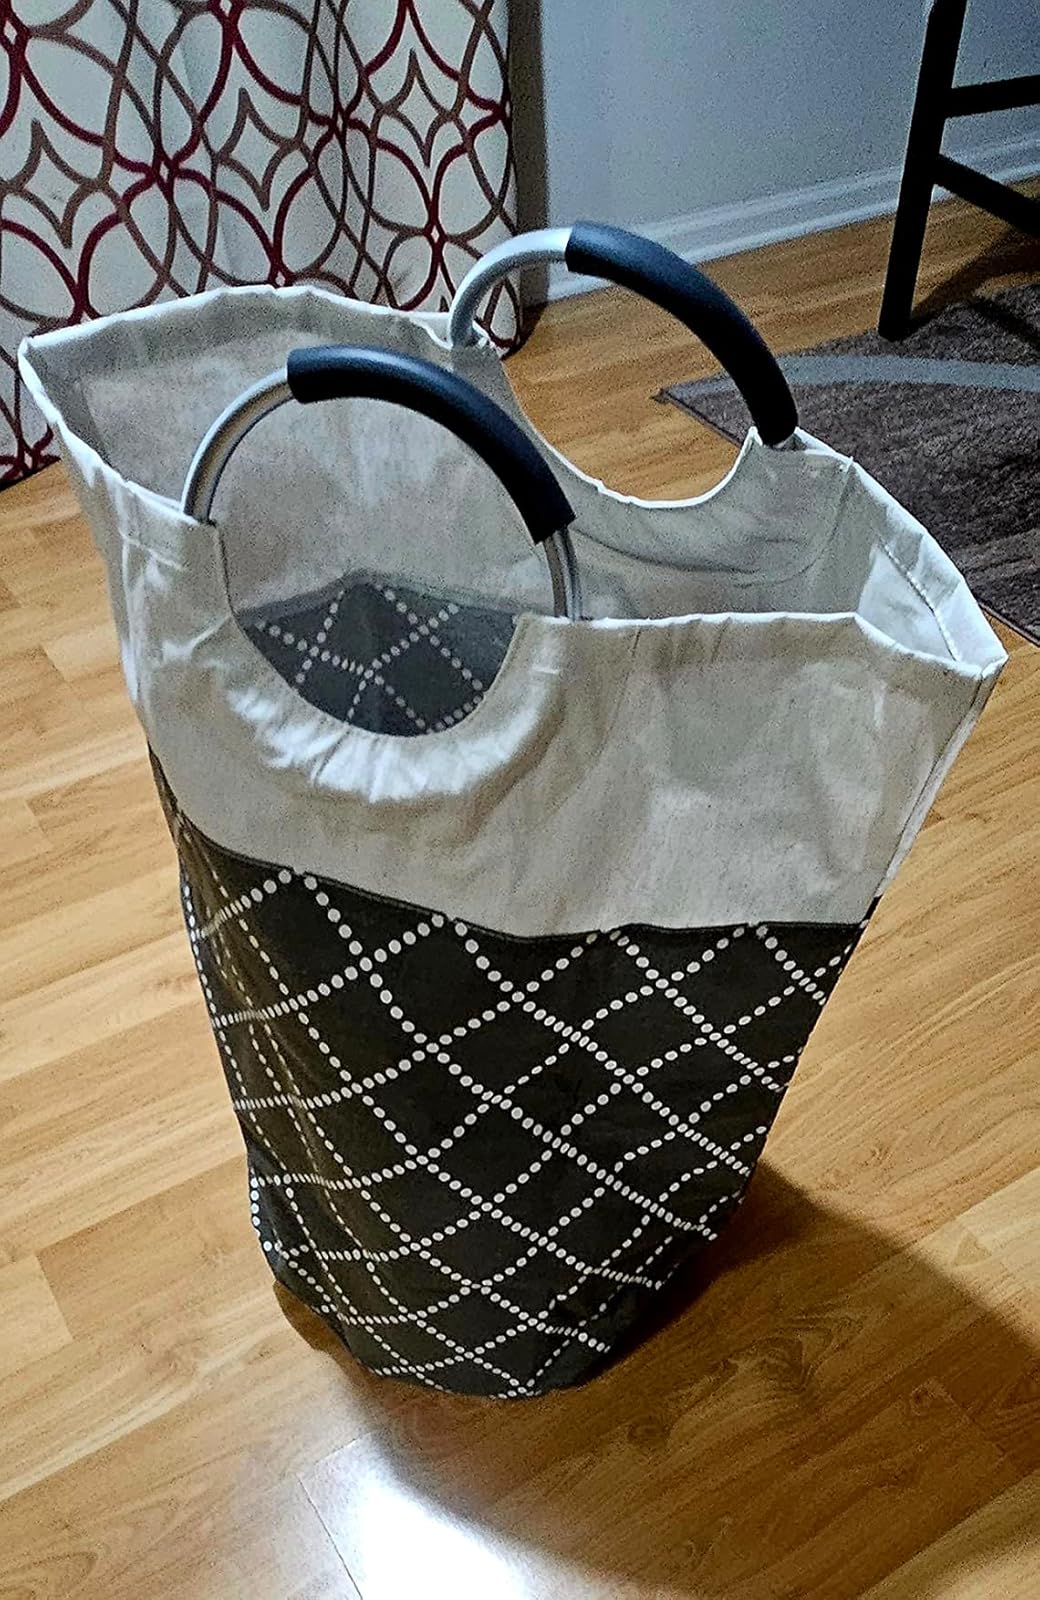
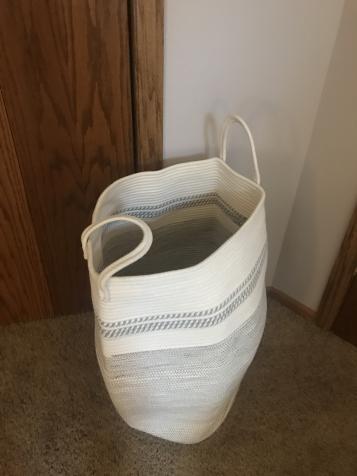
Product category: items_hamper
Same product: no